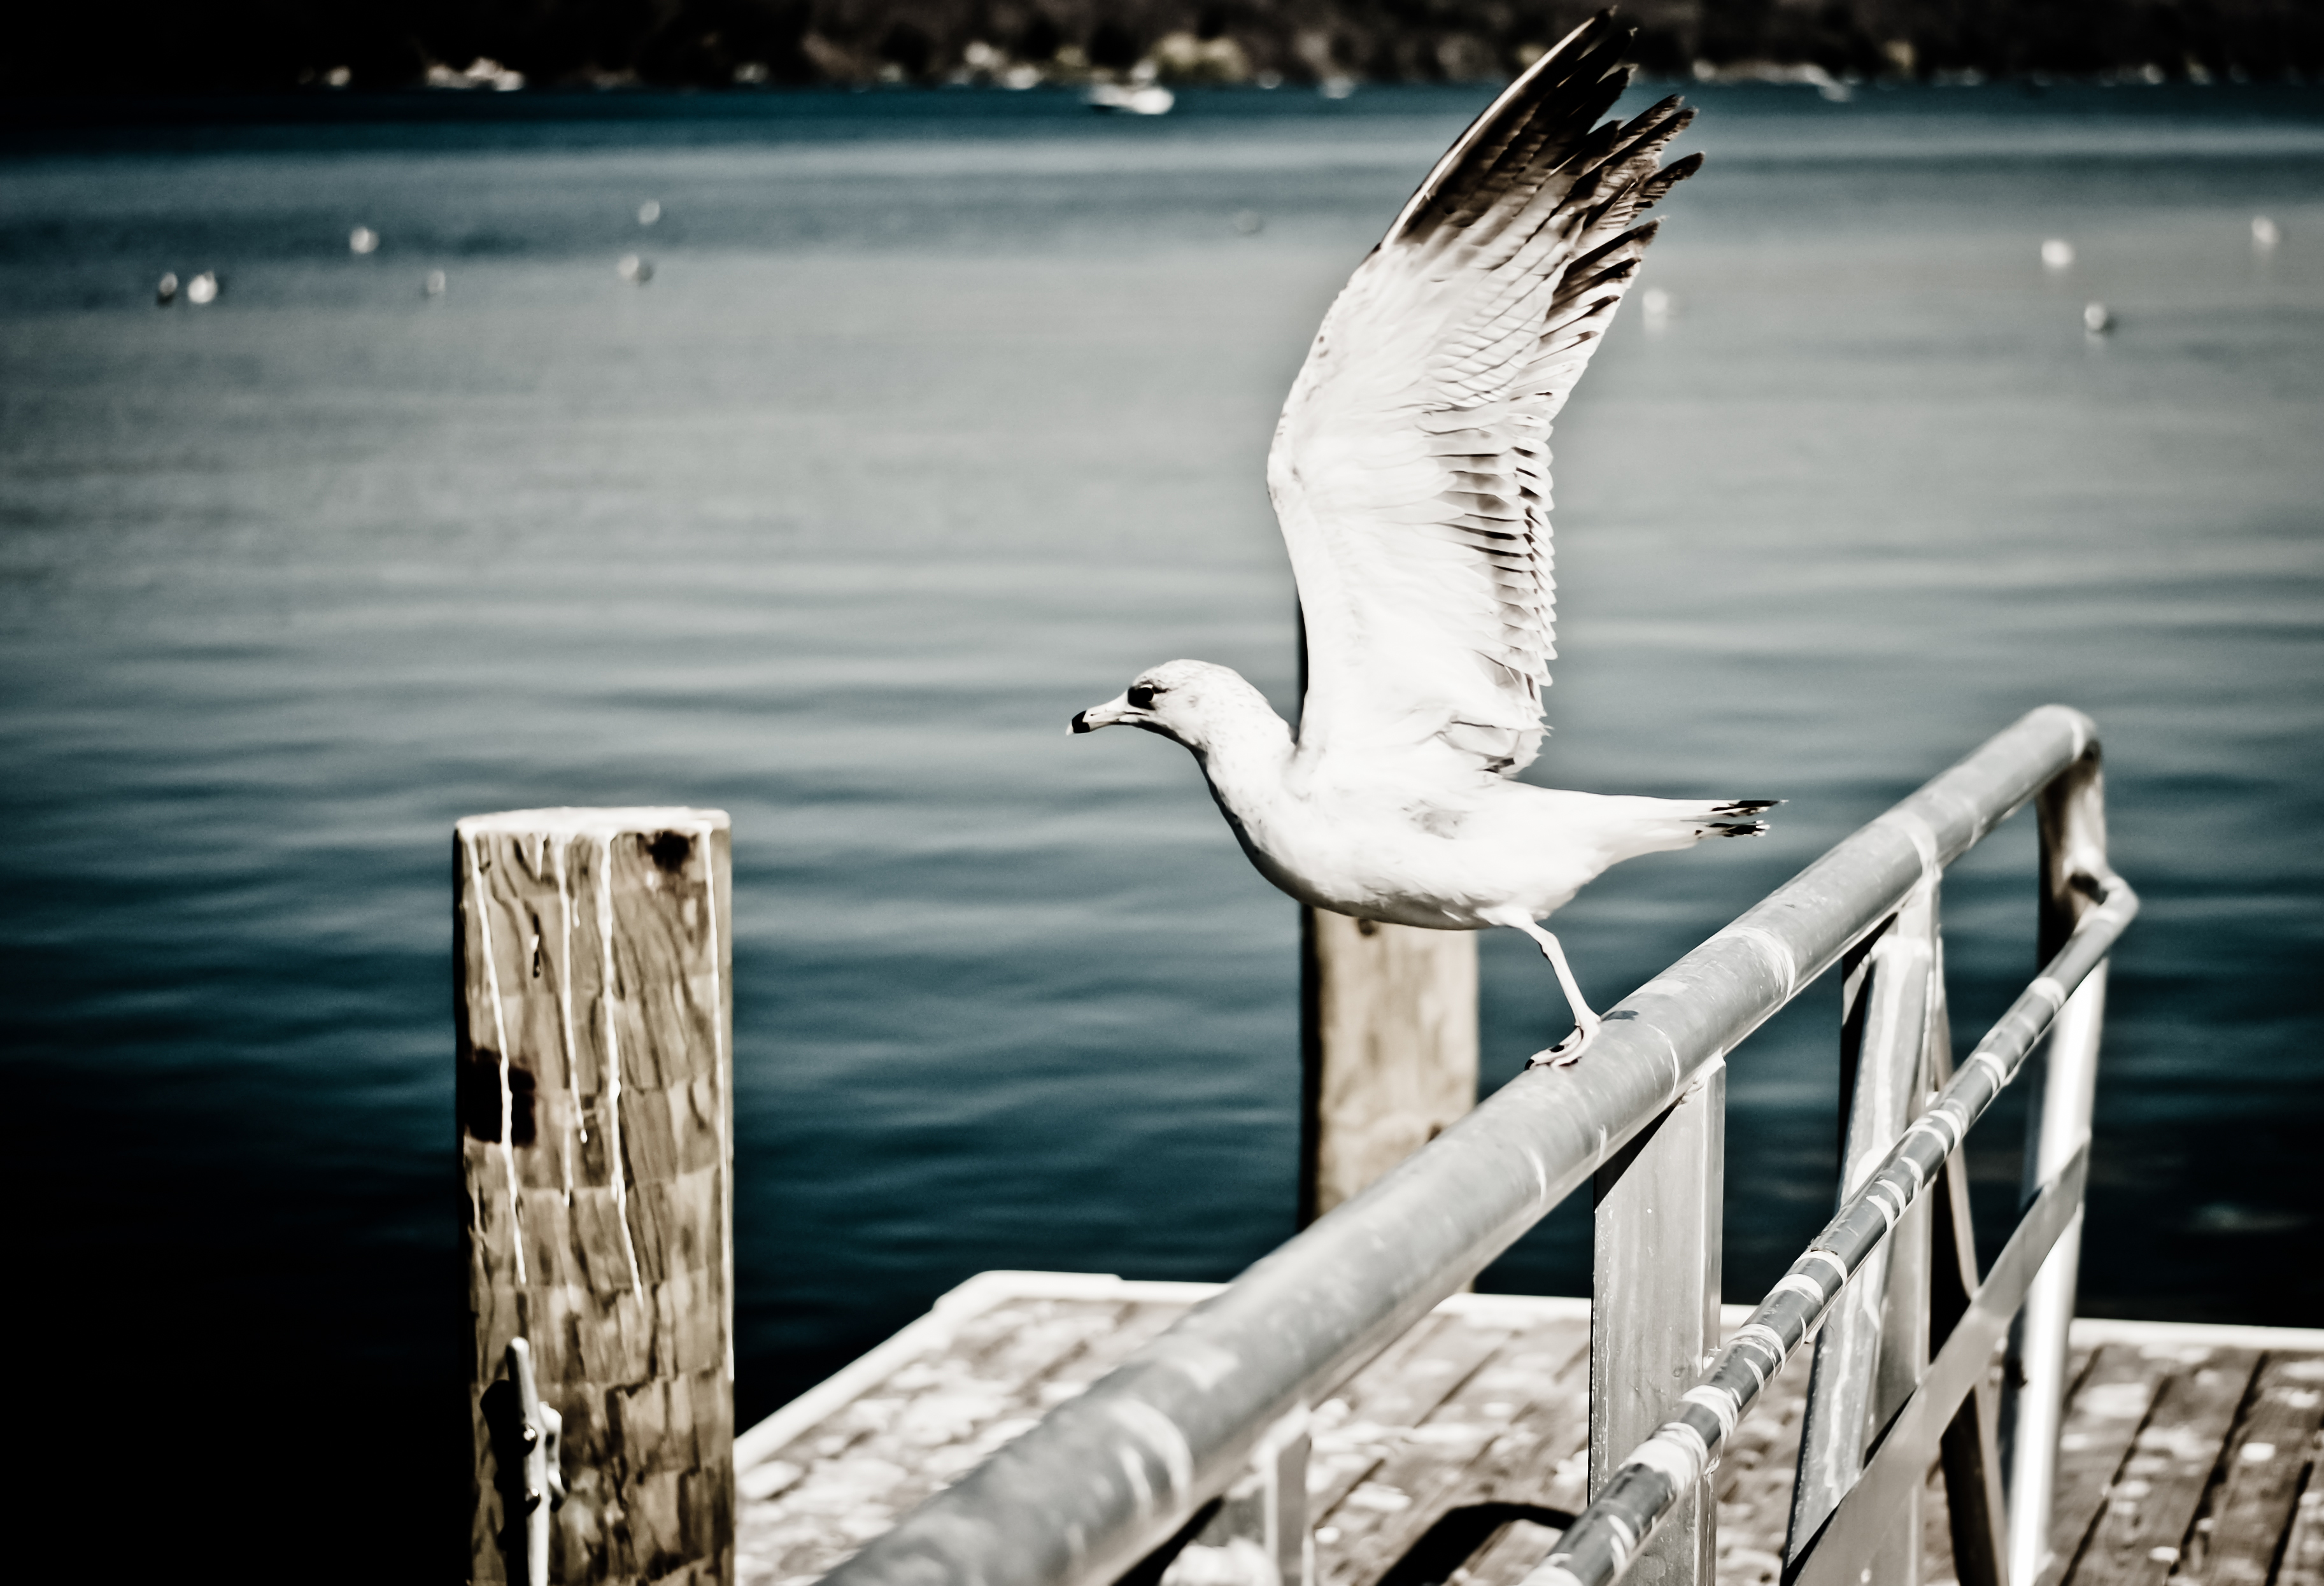
sea, water, ocean, bird, wing, white, pelican, seabird, flying, gull, flight, monochrome, start, pigeon, dove